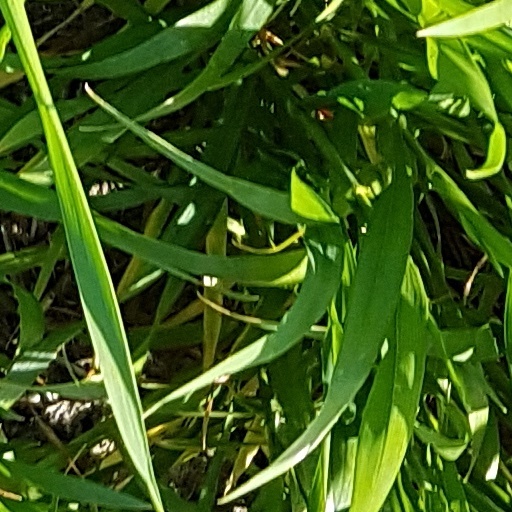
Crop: wheat